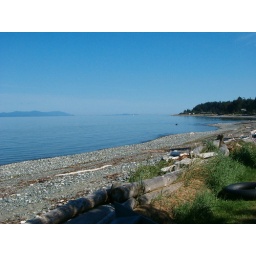
Taken from my in-laws house on the beach in Little River (Comox)